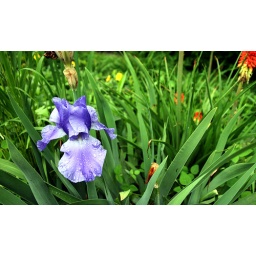
Iris and other flowers by the Clover Hollow covered bridge in Newport, VA.